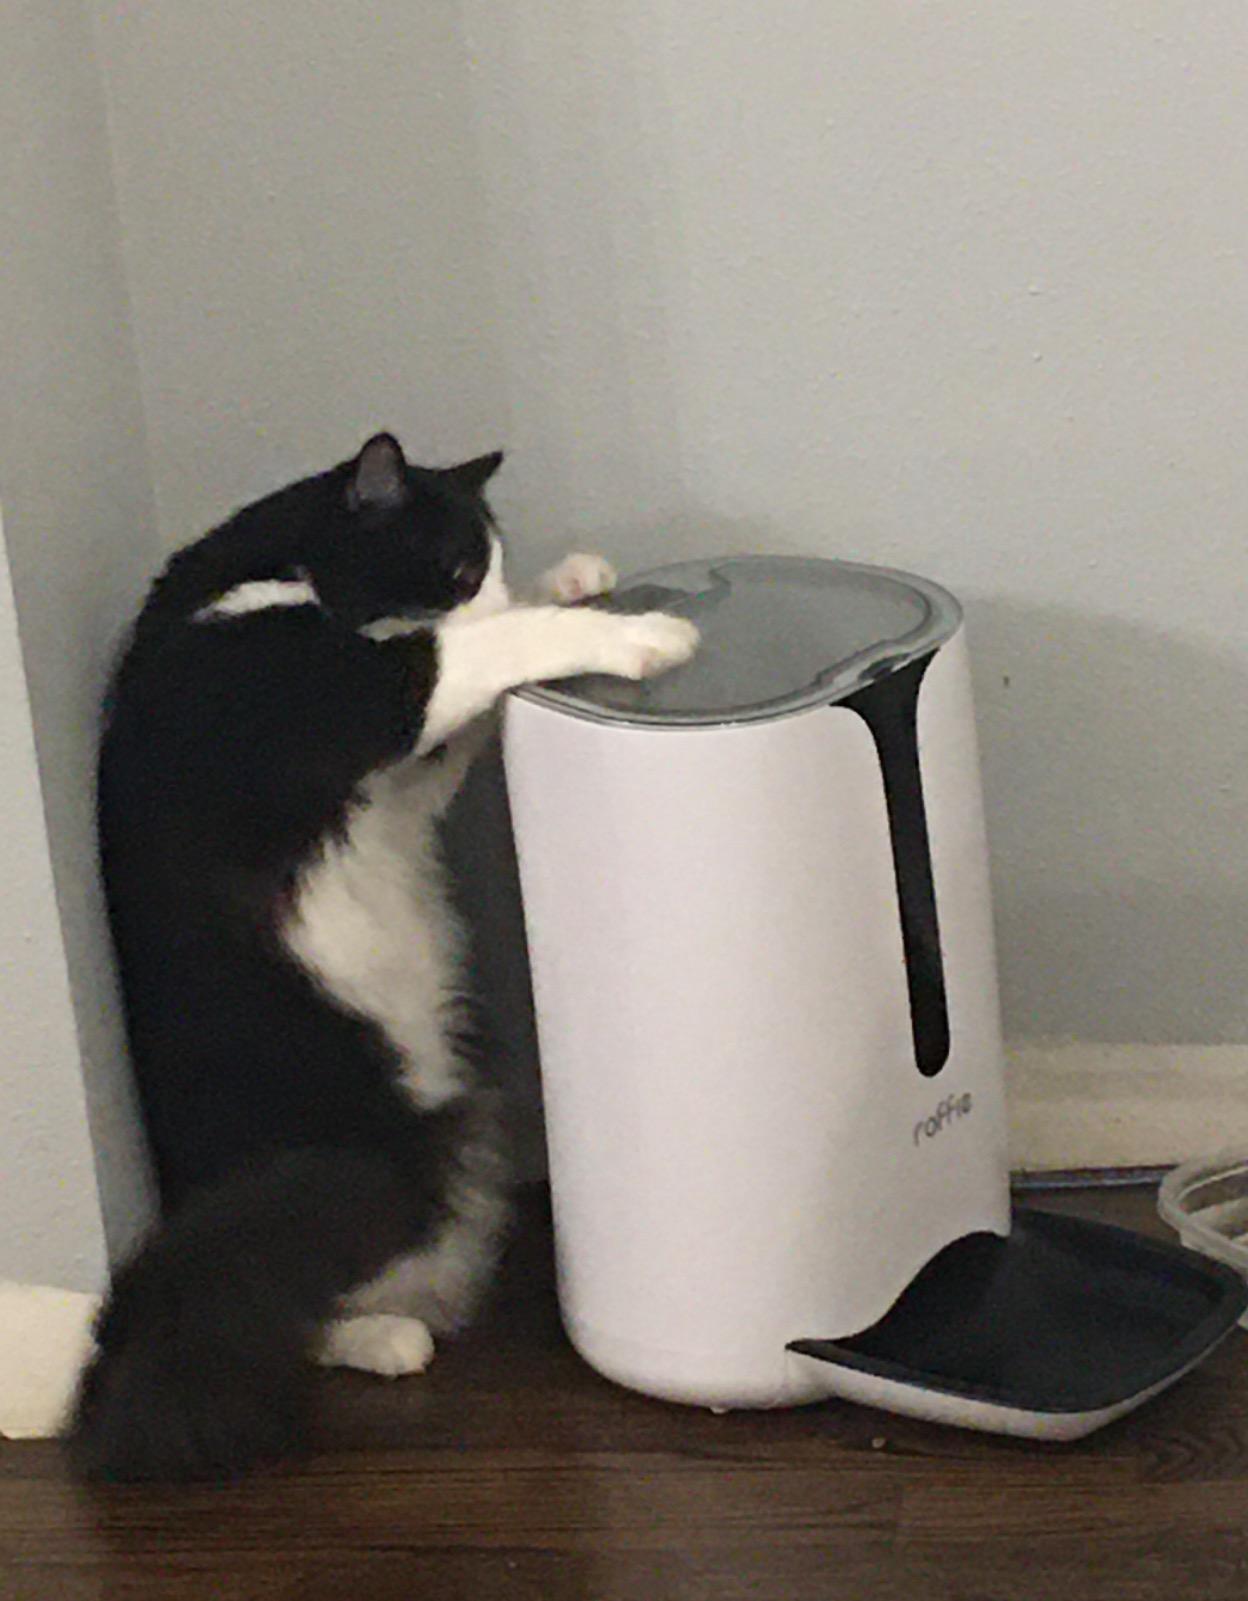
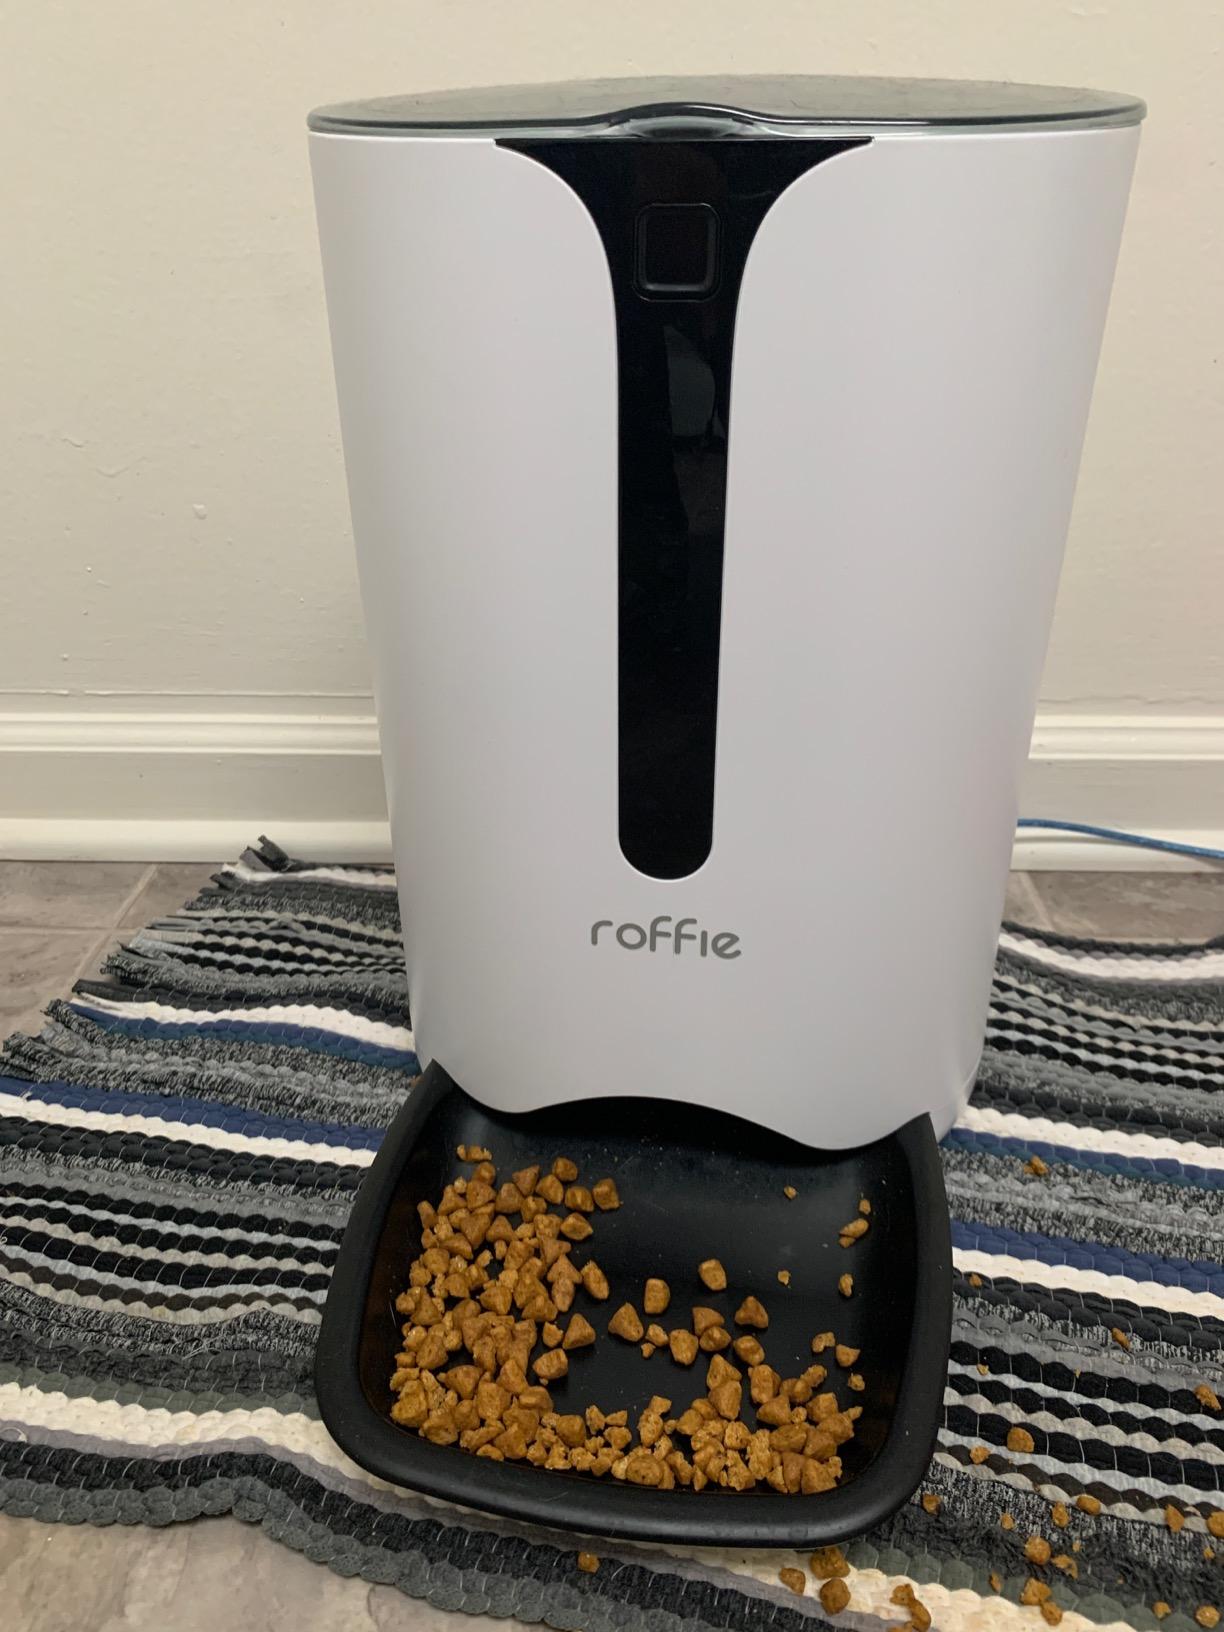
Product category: items_feeder
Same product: yes